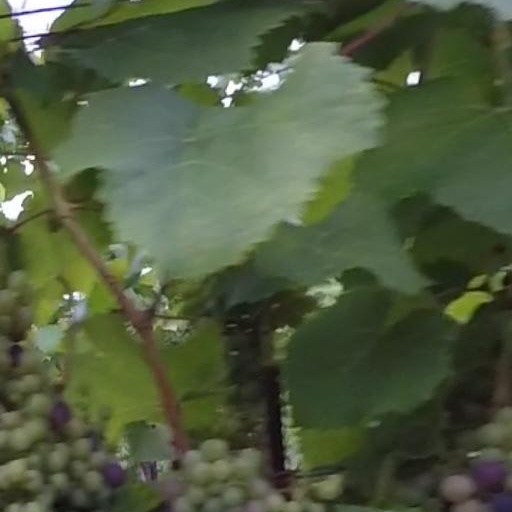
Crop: grape